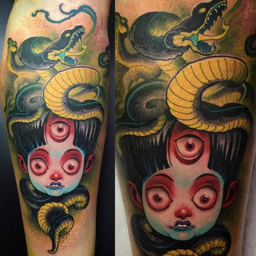
new school style tattoo on the left calf .